Camp James A. Garfield

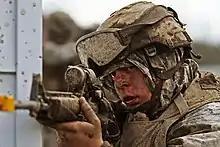
A soldier training for urban operations at the camp in 2011.

In 1940, the United States Department of the Army reserved for the construction of two facilities: The Ravenna Ordnance Plant, near Ravenna; and the Portage Ordnance Depot, near Windham. The facilities officially opened on March 23, 1942, although the Atlas Powder Company commenced operations there on August 18, 1941. During World War II, the two facilities were combined as the Ravenna Arsenal.